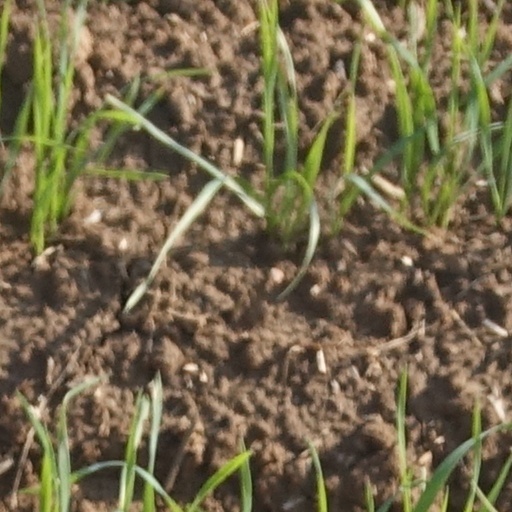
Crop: wheat